Vance Mueller

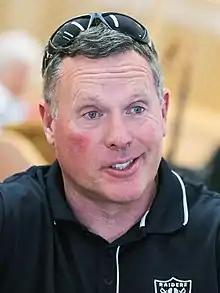
Mueller in 2018

Vance Mueller (born May 5, 1964) is an American former professional football player who was a running back with the Los Angeles Raiders of the National Football League (NFL). He played college football for the Occidental Tigers.